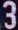
Number: 3